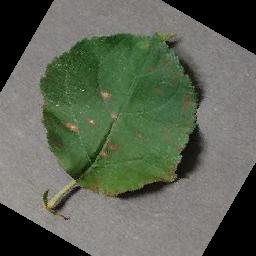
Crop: apple
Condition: cedar_rust